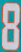
Number: 8